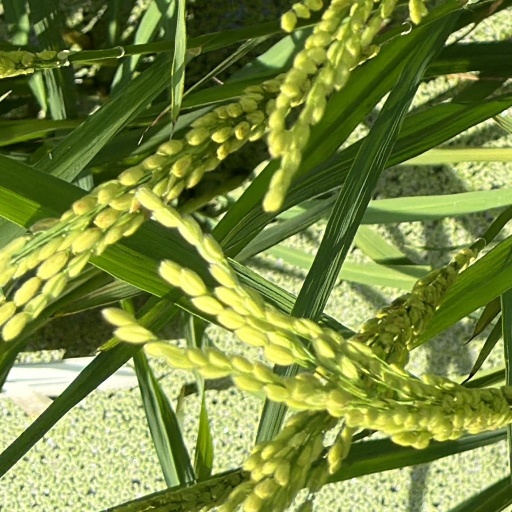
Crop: rice